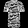
Label: T - shirt / top